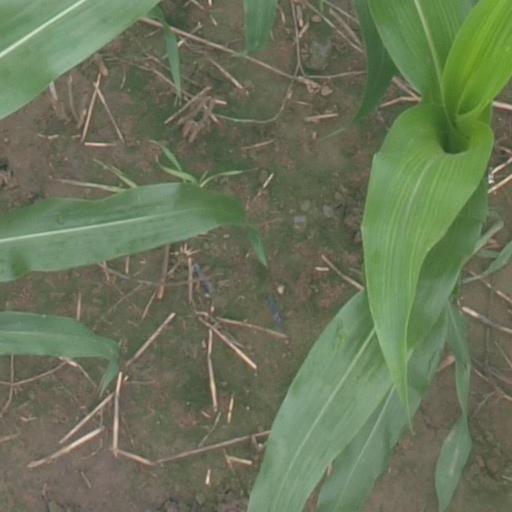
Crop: maize; corn